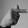
ASL letter: T